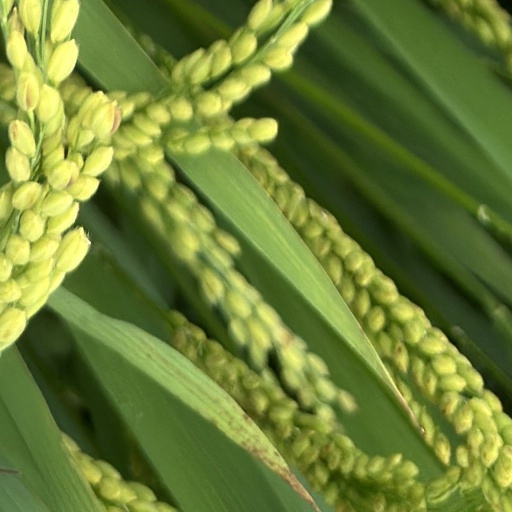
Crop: rice